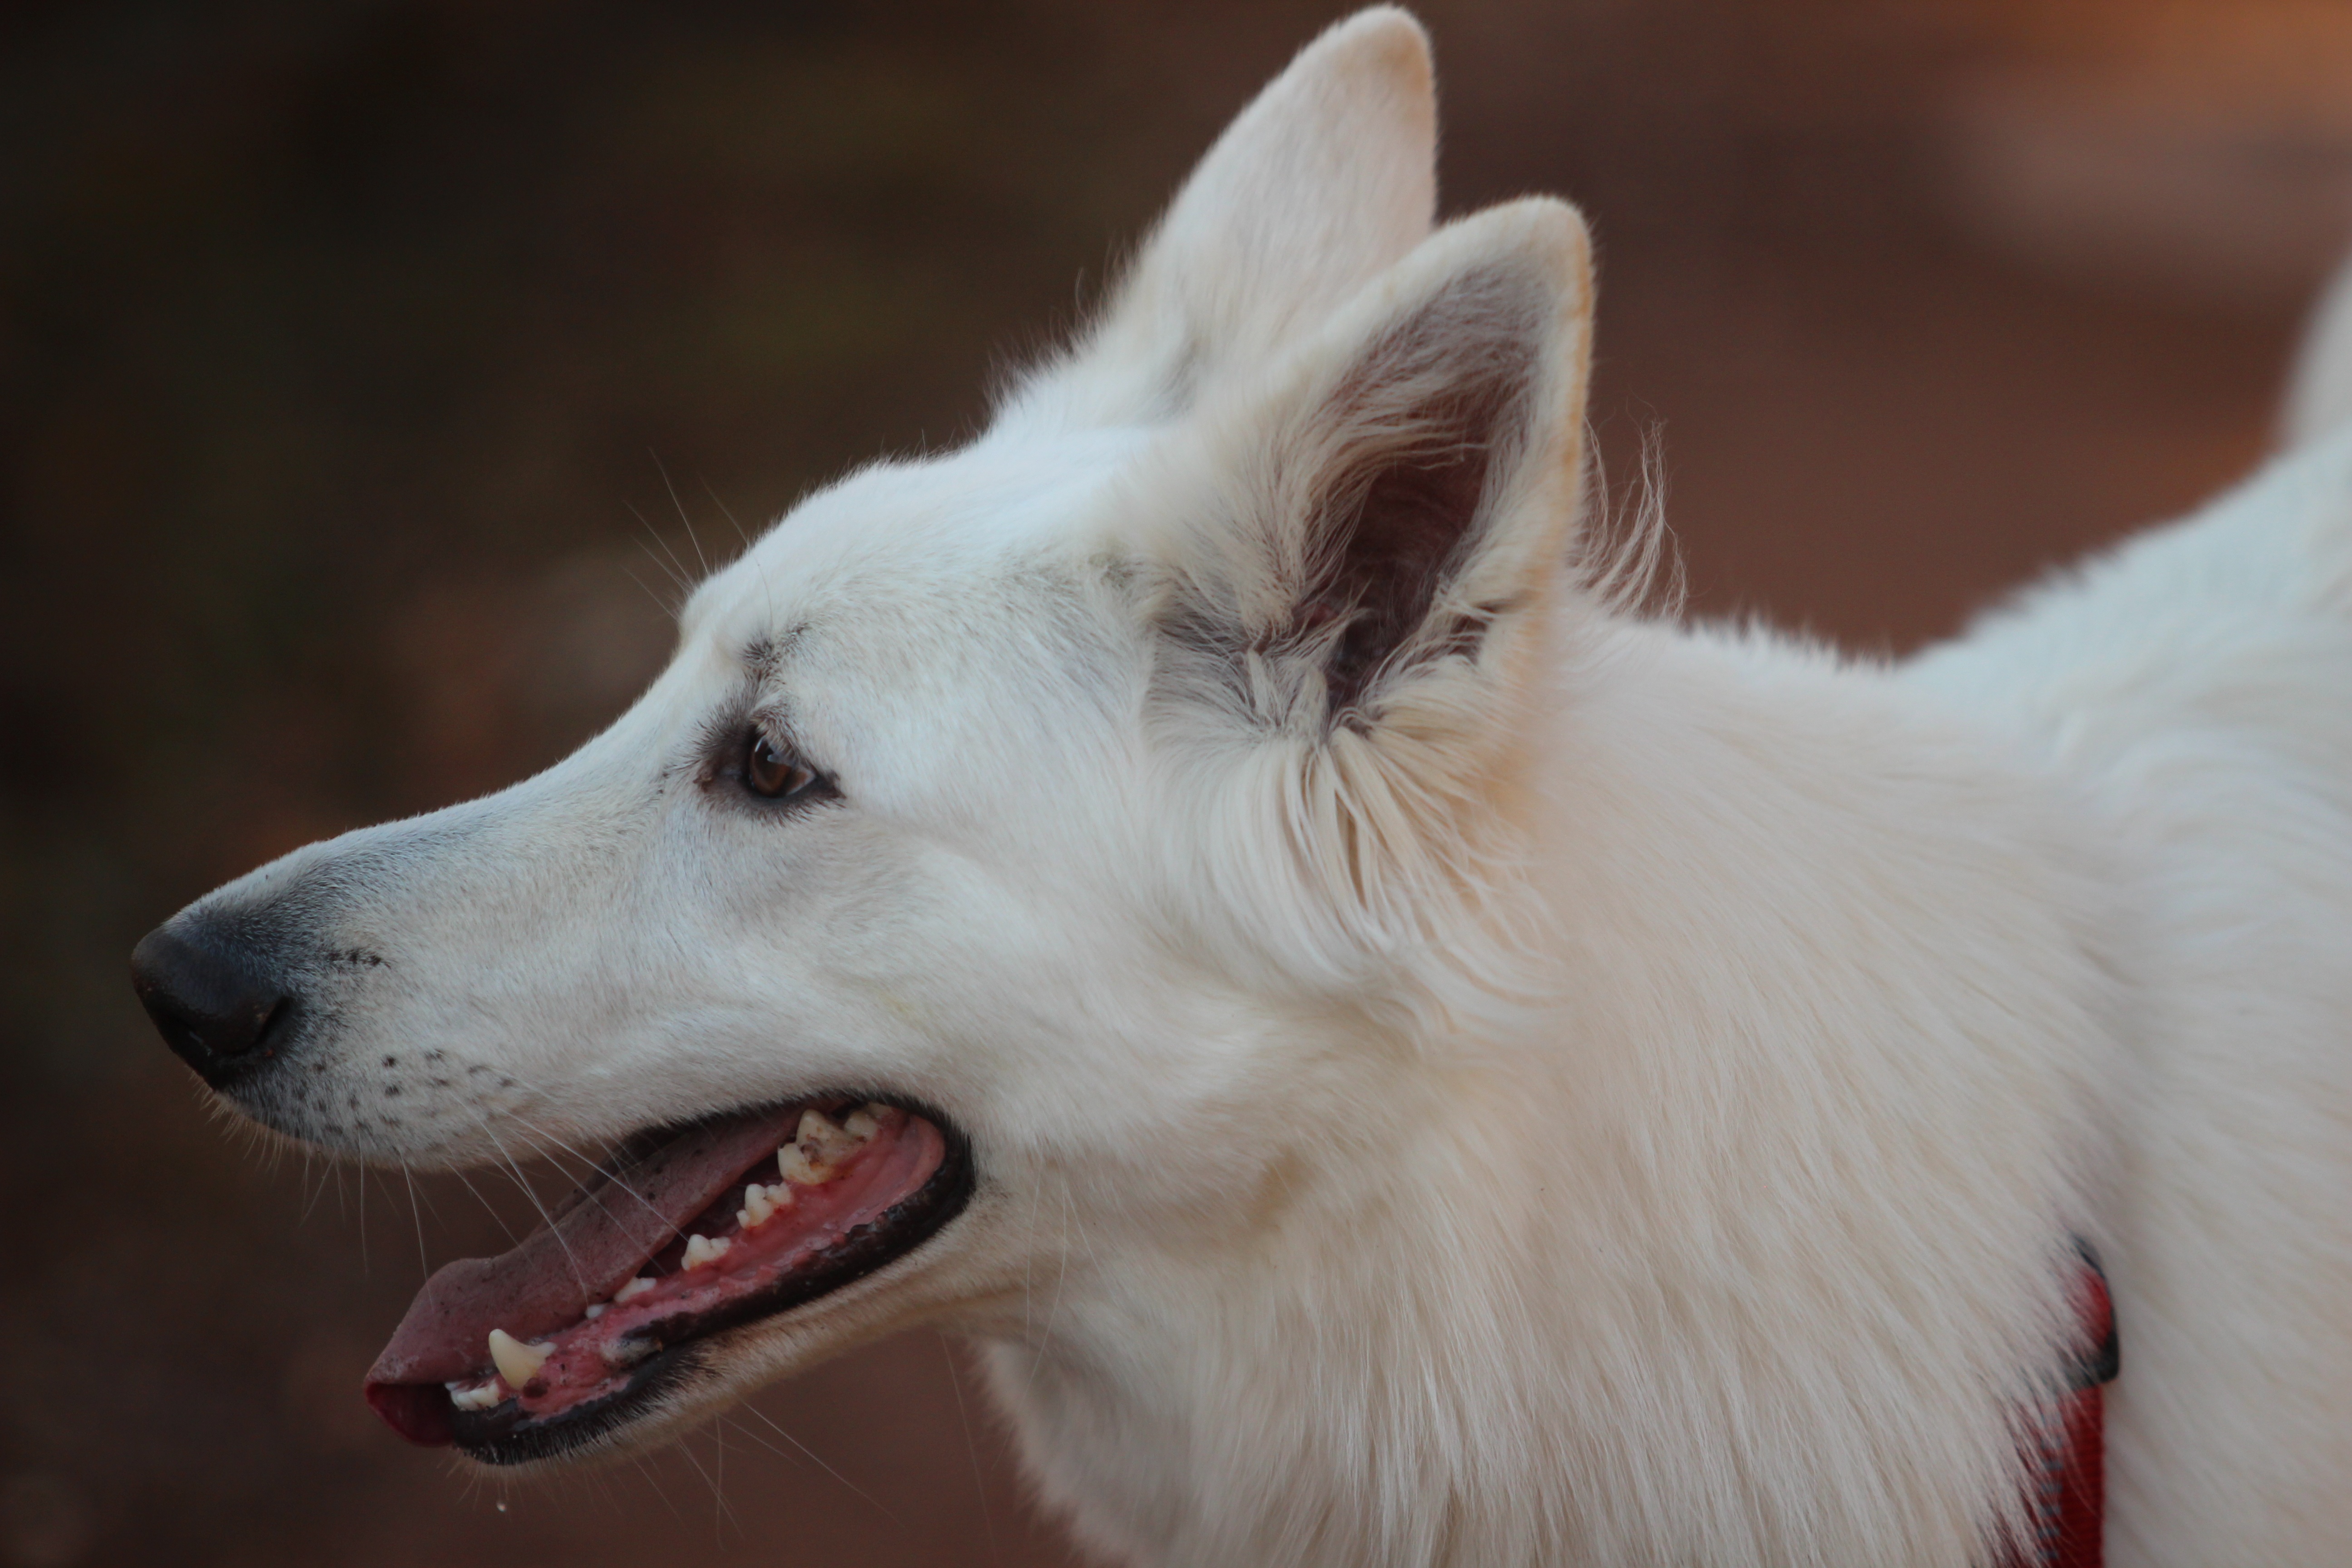
dog, pet, mammal, friend, vertebrate, attention, dog breed, companion, animal portrait, samoyed, sch fer dog, german longhaired pointer, white shepherd, dog like mammal, carnivoran, dog breed group, greenland dog, japanese spitz, american eskimo dog, berger blanc suisse, canaan dog, kishu